One-way quantum computer

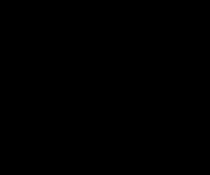
Implementation of "X" and "Z" gates over two qubits in the circuit diagrams.

The process of measurement over a single-particle state can be described by projecting the state on the eigenvector of an observable. Consider an observable formula_27 with two possible eigenvectors, say formula_28 and formula_29, and suppose to deal with a multi-particle quantum system formula_30. Measuring the formula_31-th qubit by the formula_27 observable means to project the formula_30 state over the eigenvectors of formula_27: